Santos González

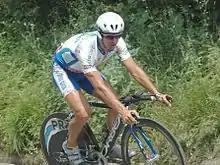
González at the 2007 Euskal Bizikleta

Santos González Capilla (born 17 December 1973) is a Spanish professional road bicycle racer. Being a time trial specialist, he won the Spanish National Time Trial Championship in 1999 and 2001. In 2000 he won a stage in Vuelta a España, where he finished fourth. He also rode at the 1992 Summer Olympics and the 2000 Summer Olympics.